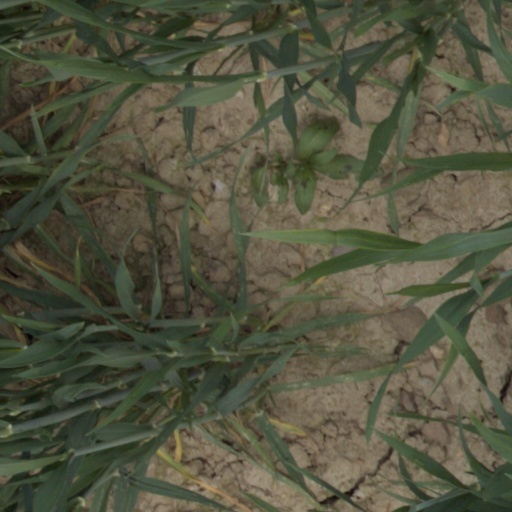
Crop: wheat